Patterson Park

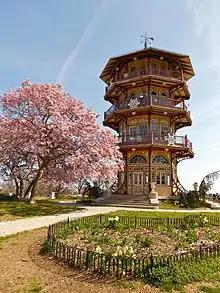
The "Observatory" a pagoda-style building on Hampstead Hill, overlooking the rest of the park.

Patterson Park has four main entrances at each corner. Its notable attractions include the boat lake (where fishing is permitted), the marble fountain, the Pulaski Monument, and the Patterson Park Observatory. The Patterson Park Observatory was built in 1891 as an observation tower for viewing the city and is still open to visitors. The park is also home to the Virginia S. Baker Recreation Center.